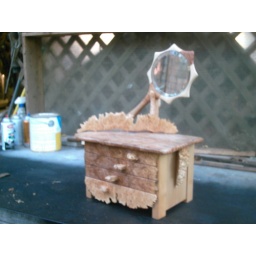
Hand mirror held ti box by magnet, the trays are lined with a deep purple veloure